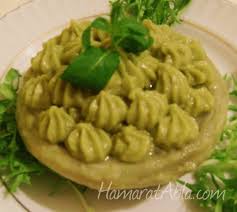
Yemek: enginar